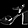
Label: Sandal